Im Frieden dein, o Herre mein

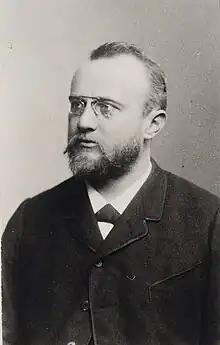
Friedrich Spitta

Finally, in 1898, Friedrich Spitta, a Protestant theologian, revised the song and added a third stanza, which is now usually placed between the older stanzas. He shifted the meaning from an individual prayer for a good death to a communal prayer for a meaningful life. The focus is on communion as a way for believers to see the light of Christ and thereby live in peace and unity. With additional minor changes, this version of the hymn is part of the German Protestant hymnal, ", as EG 222.